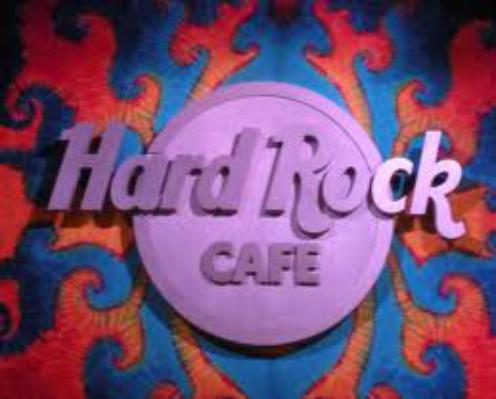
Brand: Hard Rock Cafe
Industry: Food